Hilltop High School (Whitecourt)

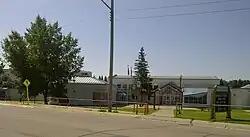

Hilltop High School (HHS) is a public junior/senior high school located in Whitecourt, Alberta, Canada providing education to students in grades 9 through 12.